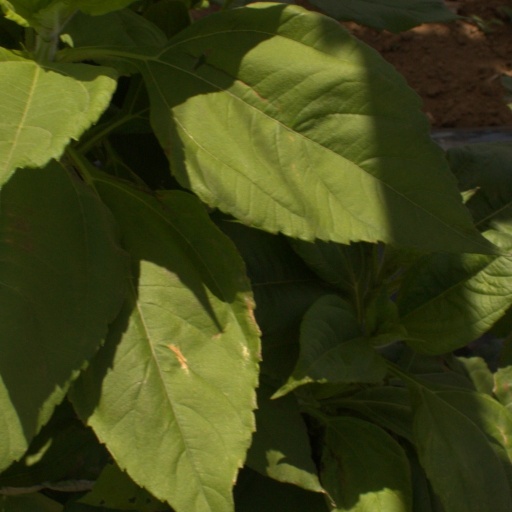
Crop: Jerusalem artichoke